ACS-100 Sora

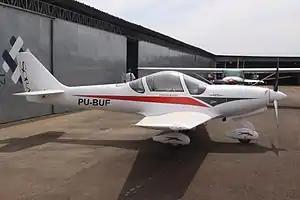
ACS-100 Sora in São José dos Campos, Brazil

The ACS-100 Sora is a Brazilian two-seat Light Sport Aircraft, designed by Advanced Composites Solutions.